Edwin Ruud

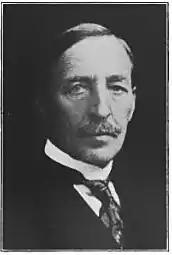
Edwin Ruud

Edwin Ruud (9 June 1854 – 9 December 1932) was a Norwegian-American mechanical engineer and inventor who immigrated to the United States where he designed, sold, and popularized the tankless water heater. He was the founder and President of Ruud Manufacturing Company, now a division of Rheem Manufacturing Company.